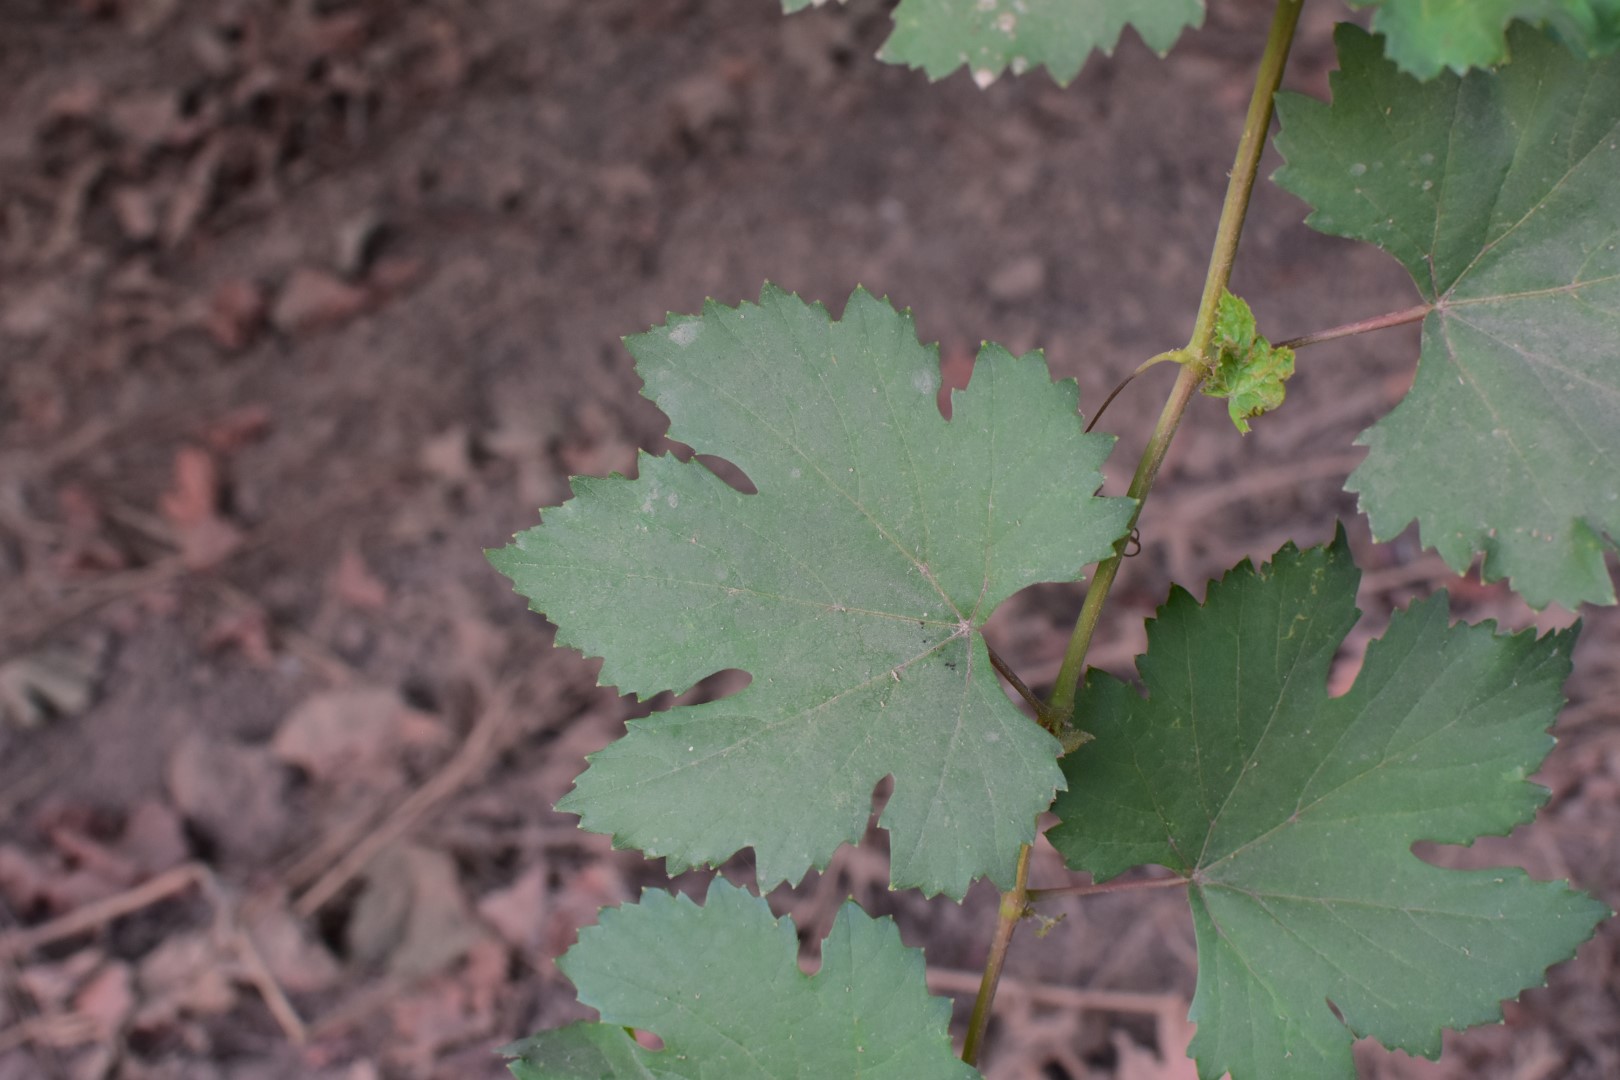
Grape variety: Kamali